Zub

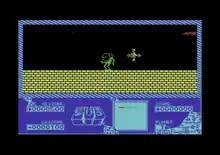
Gameplay

In "Zub", Private Zub, is tasked by the King Zub to reclaim the Green Eyeball of Zub from his brother. Private Zub, having never been in combat for 478 years, is promoted to Sergeant and sent off to make his way to planet Zub 10.